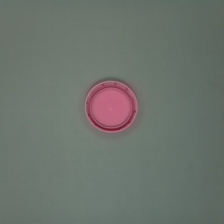
Color: red/orange/pink/fuchsia/brown
Cap type: standard cap